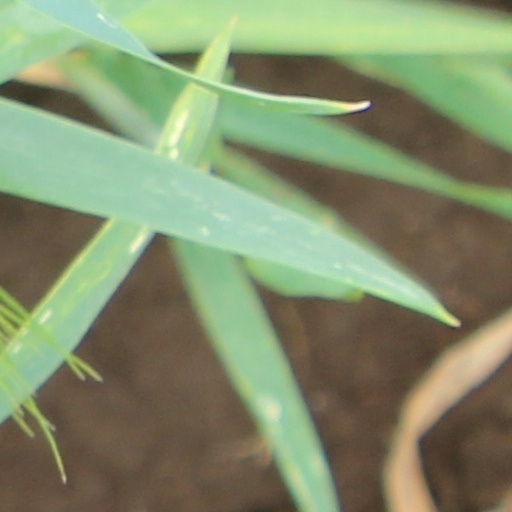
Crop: wheat